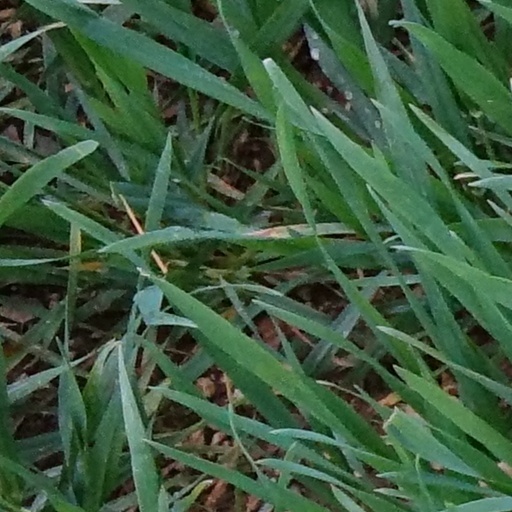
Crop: wheat